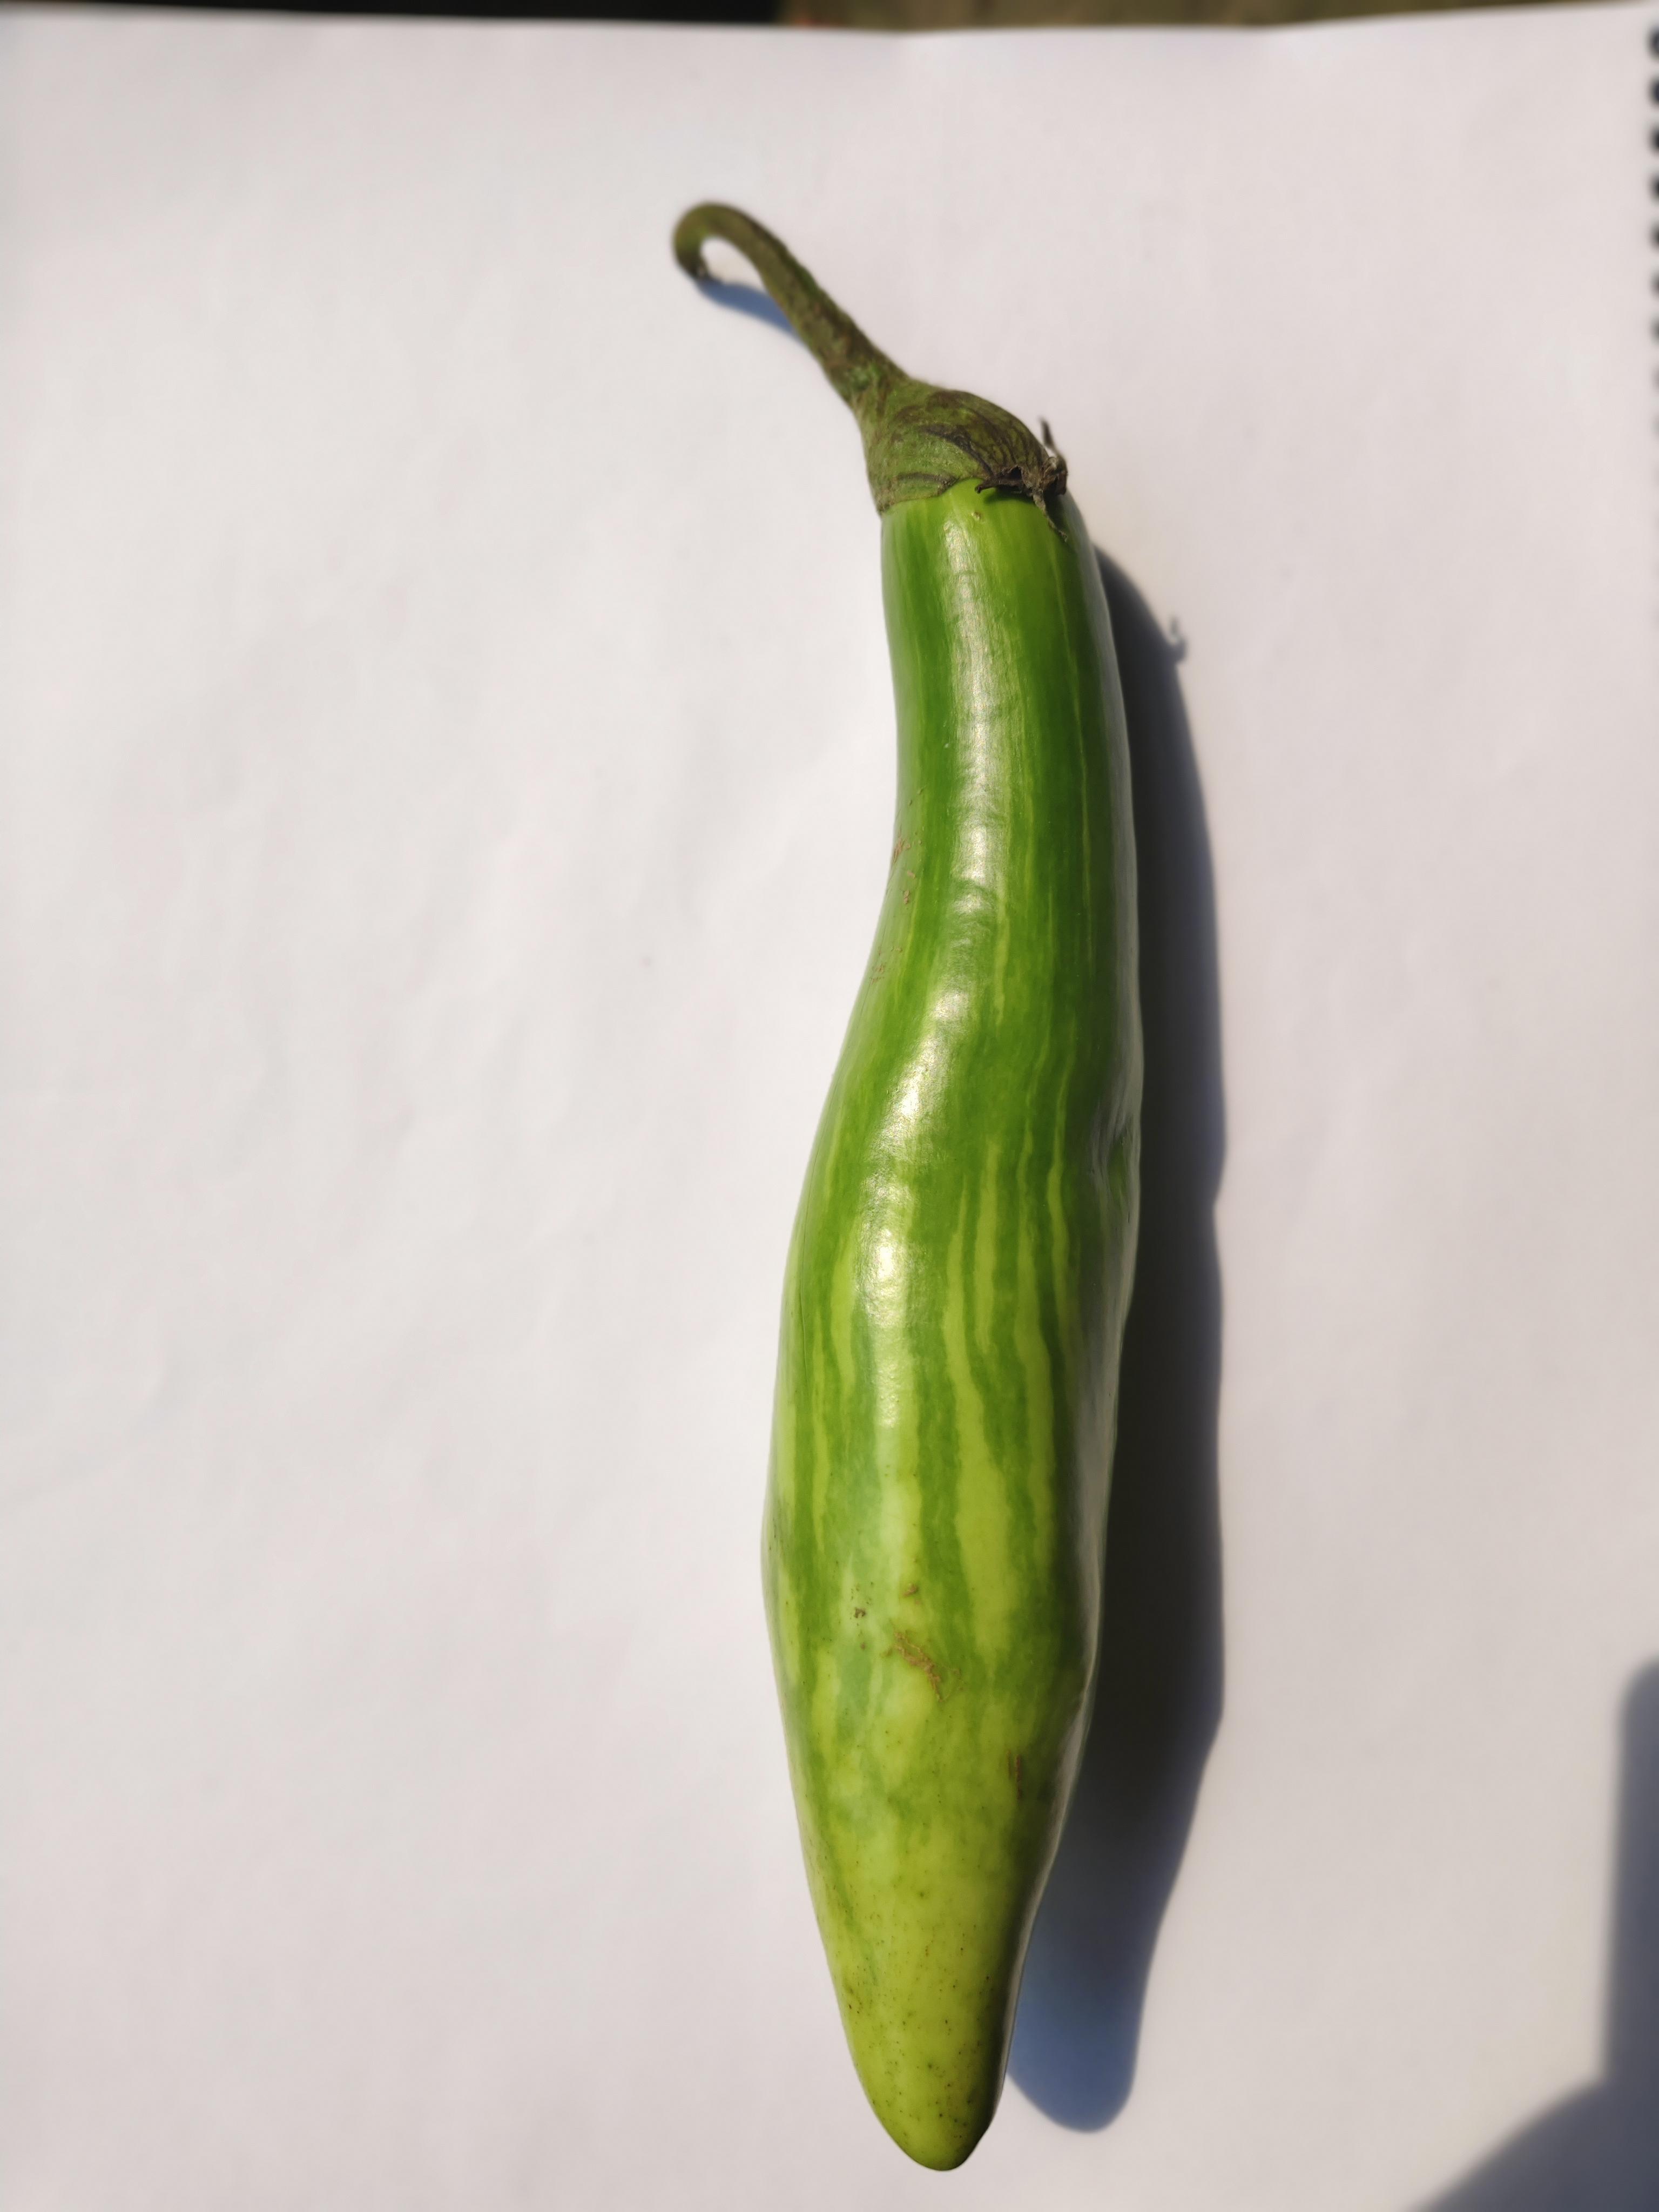
Label: Brinjal